Enteromius ablabes

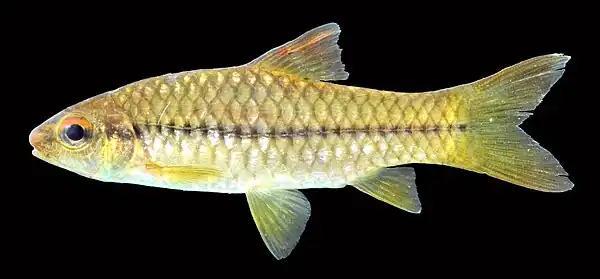
"Enteromius ablabes," AUM 59696, Kindia, Guinea, Kalikouré River, on N24 near Bangouya, 10.35024°, -12.95466, Photo by J.W. Armbruster.

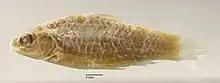
Syntype of "Puntius (Barbodes) ablabes," RMNH 2466, 47.3 mm SL, from the All Cypriniformes Species Inventory.

RMNH 2466 (2), Dabo Crom, Guinea [per Trewavas 1974), the translation is Krom Town, which is a small town just to the west of Accra, Ghana].